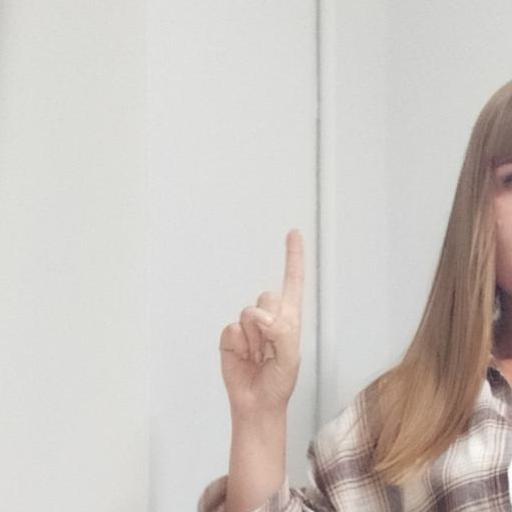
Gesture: one